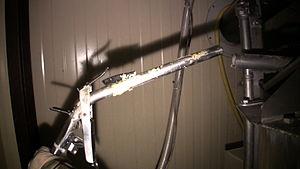
Le gavage des oies et des canards est une technique d'élevage qui consiste à engraisser des animaux par une alimentation calorique et surabondante. Pratiquée depuis l'Égypte ancienne, elle est encore utilisée de nos jours dans le but de produire du magret, du confit et du foie gras.